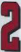
Number: 2